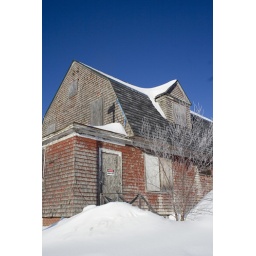
Abandoned house in Bangor near river